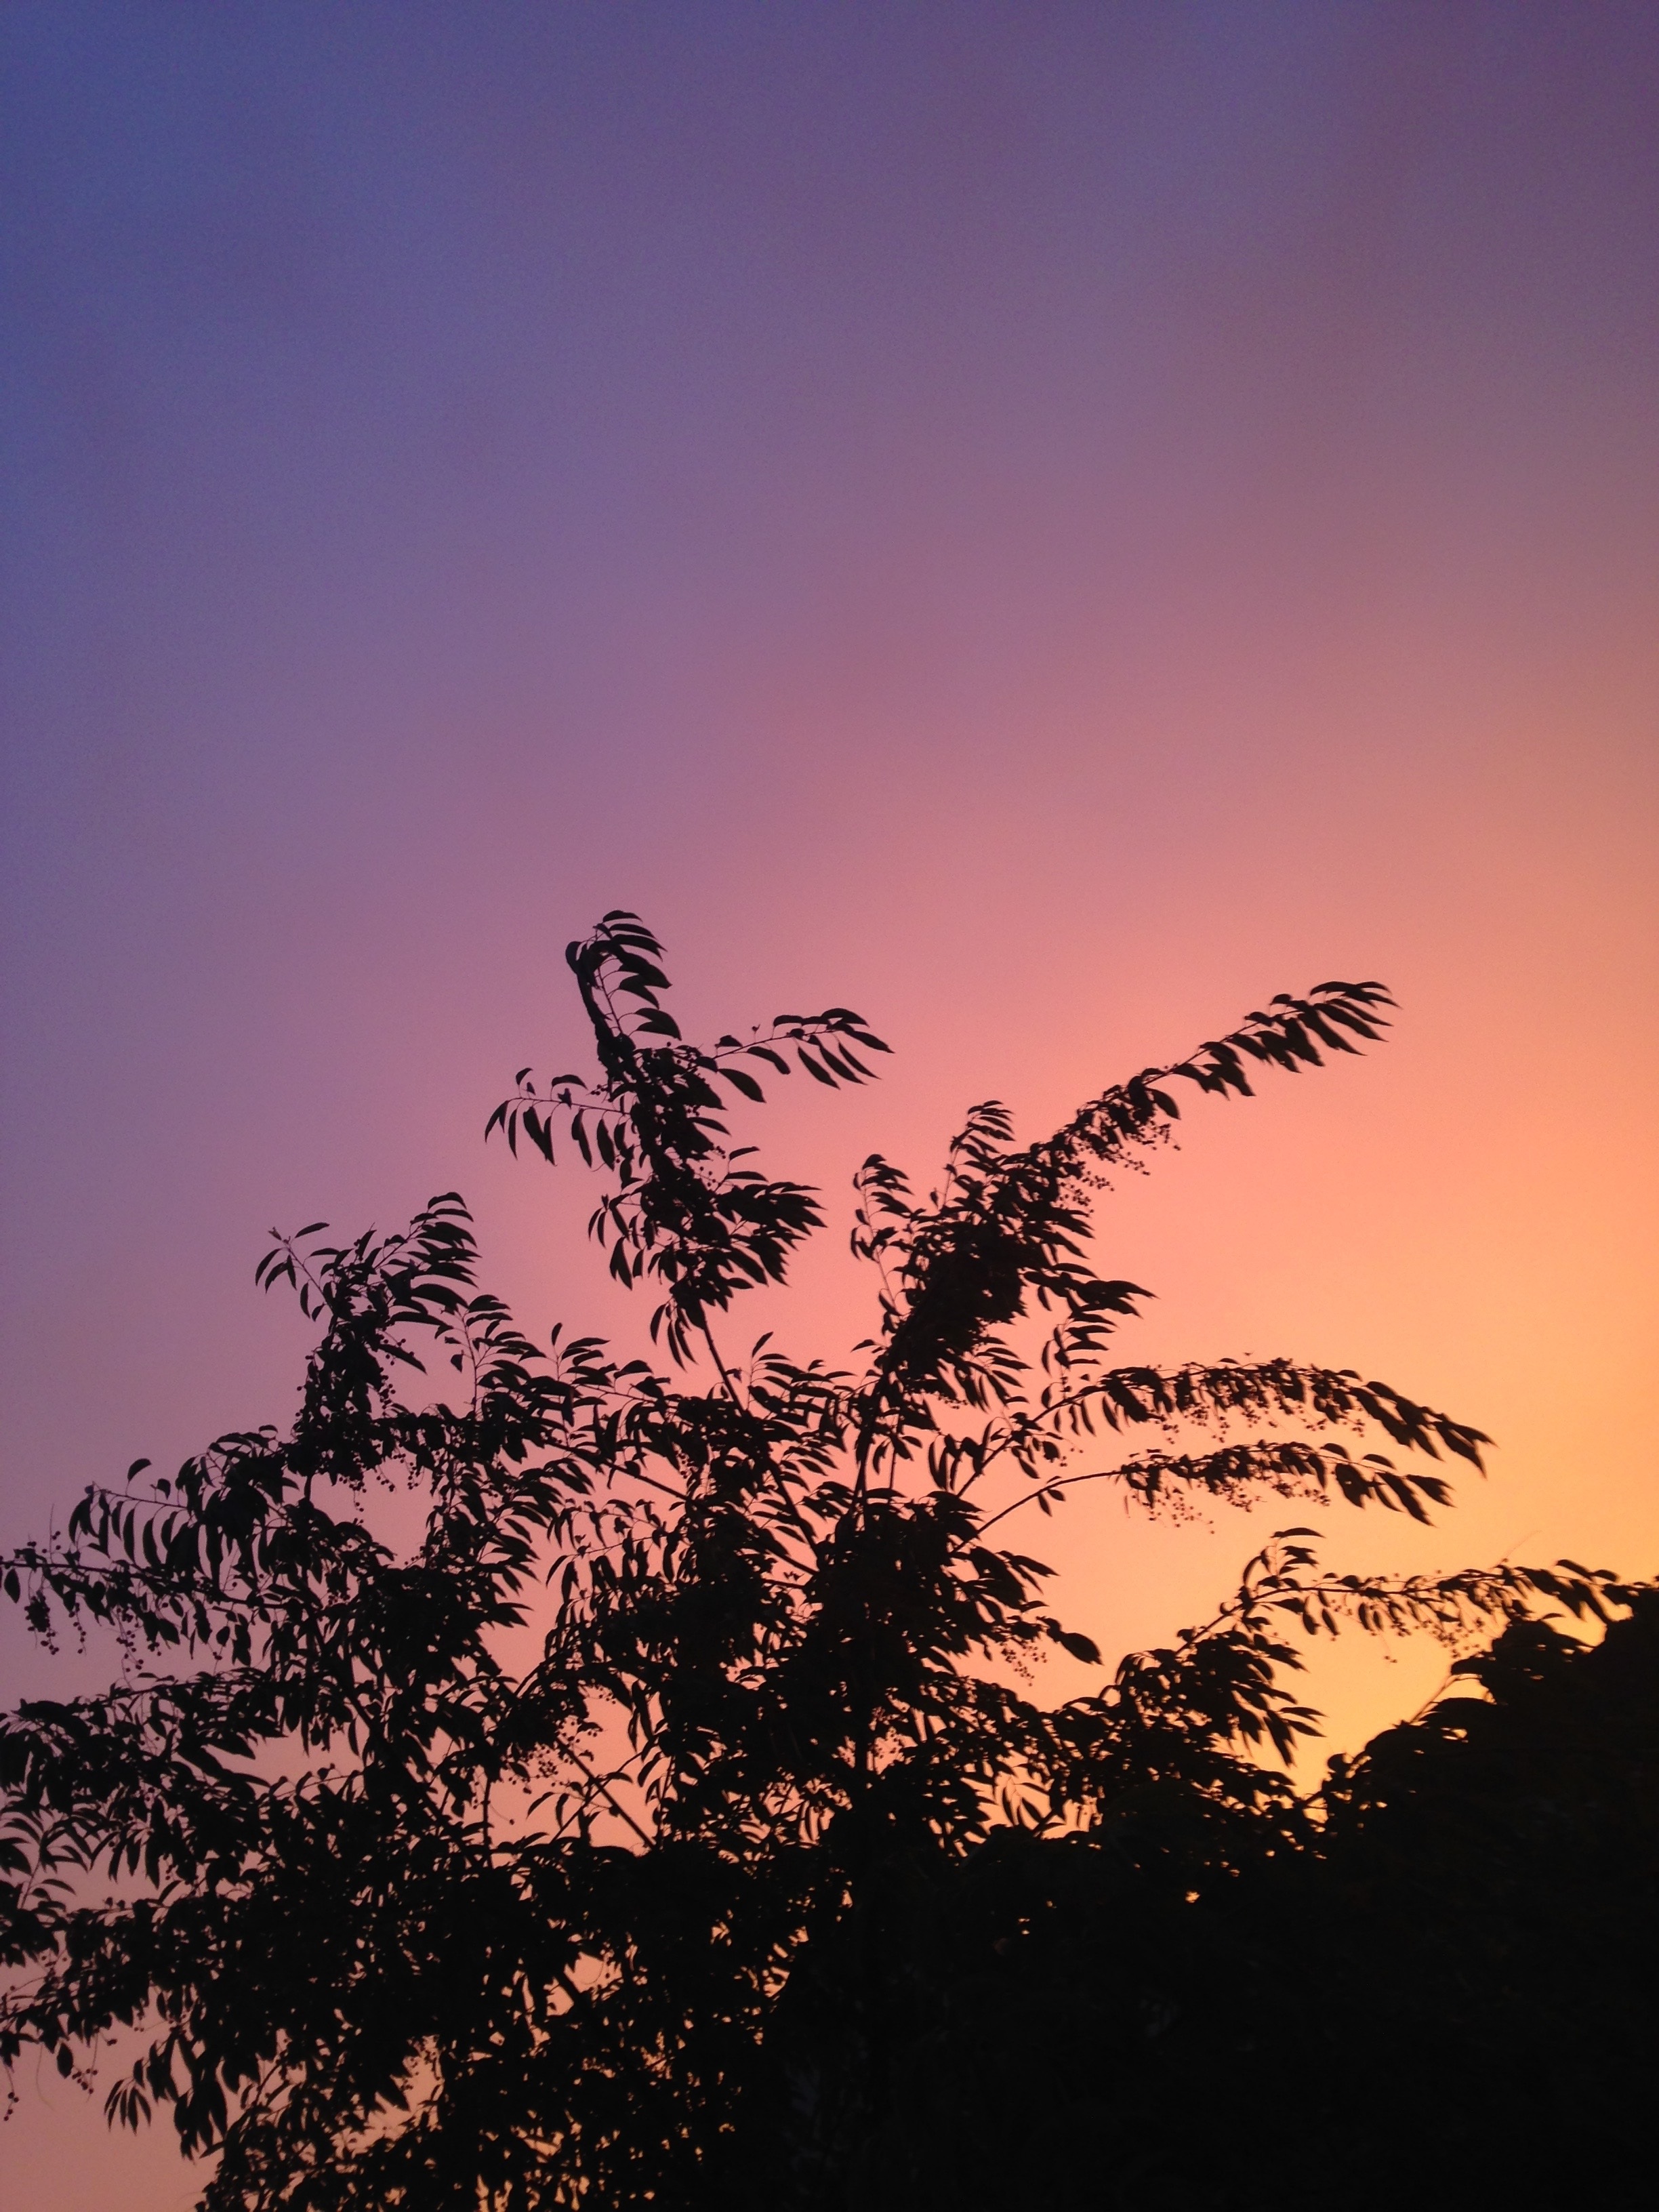
tree, nature, horizon, branch, silhouette, cloud, plant, sky, sun, sunrise, sunset, sunlight, morning, purple, dawn, dusk, evening, shadow, savanna, sundown, mood, afterglow, atmospheric phenomenon